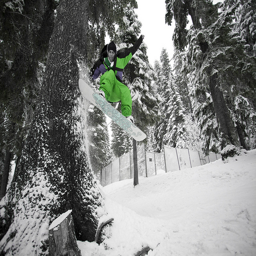
A man riding through the air while riding a snowboard.
A man in the air near a tree on a snowboard.
A man in a forest jumps a hill on a snowboard.
A man on a snowboard jumping a tree on a hill.
A snowboarder jumps into the air near trees.